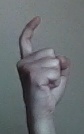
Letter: ra